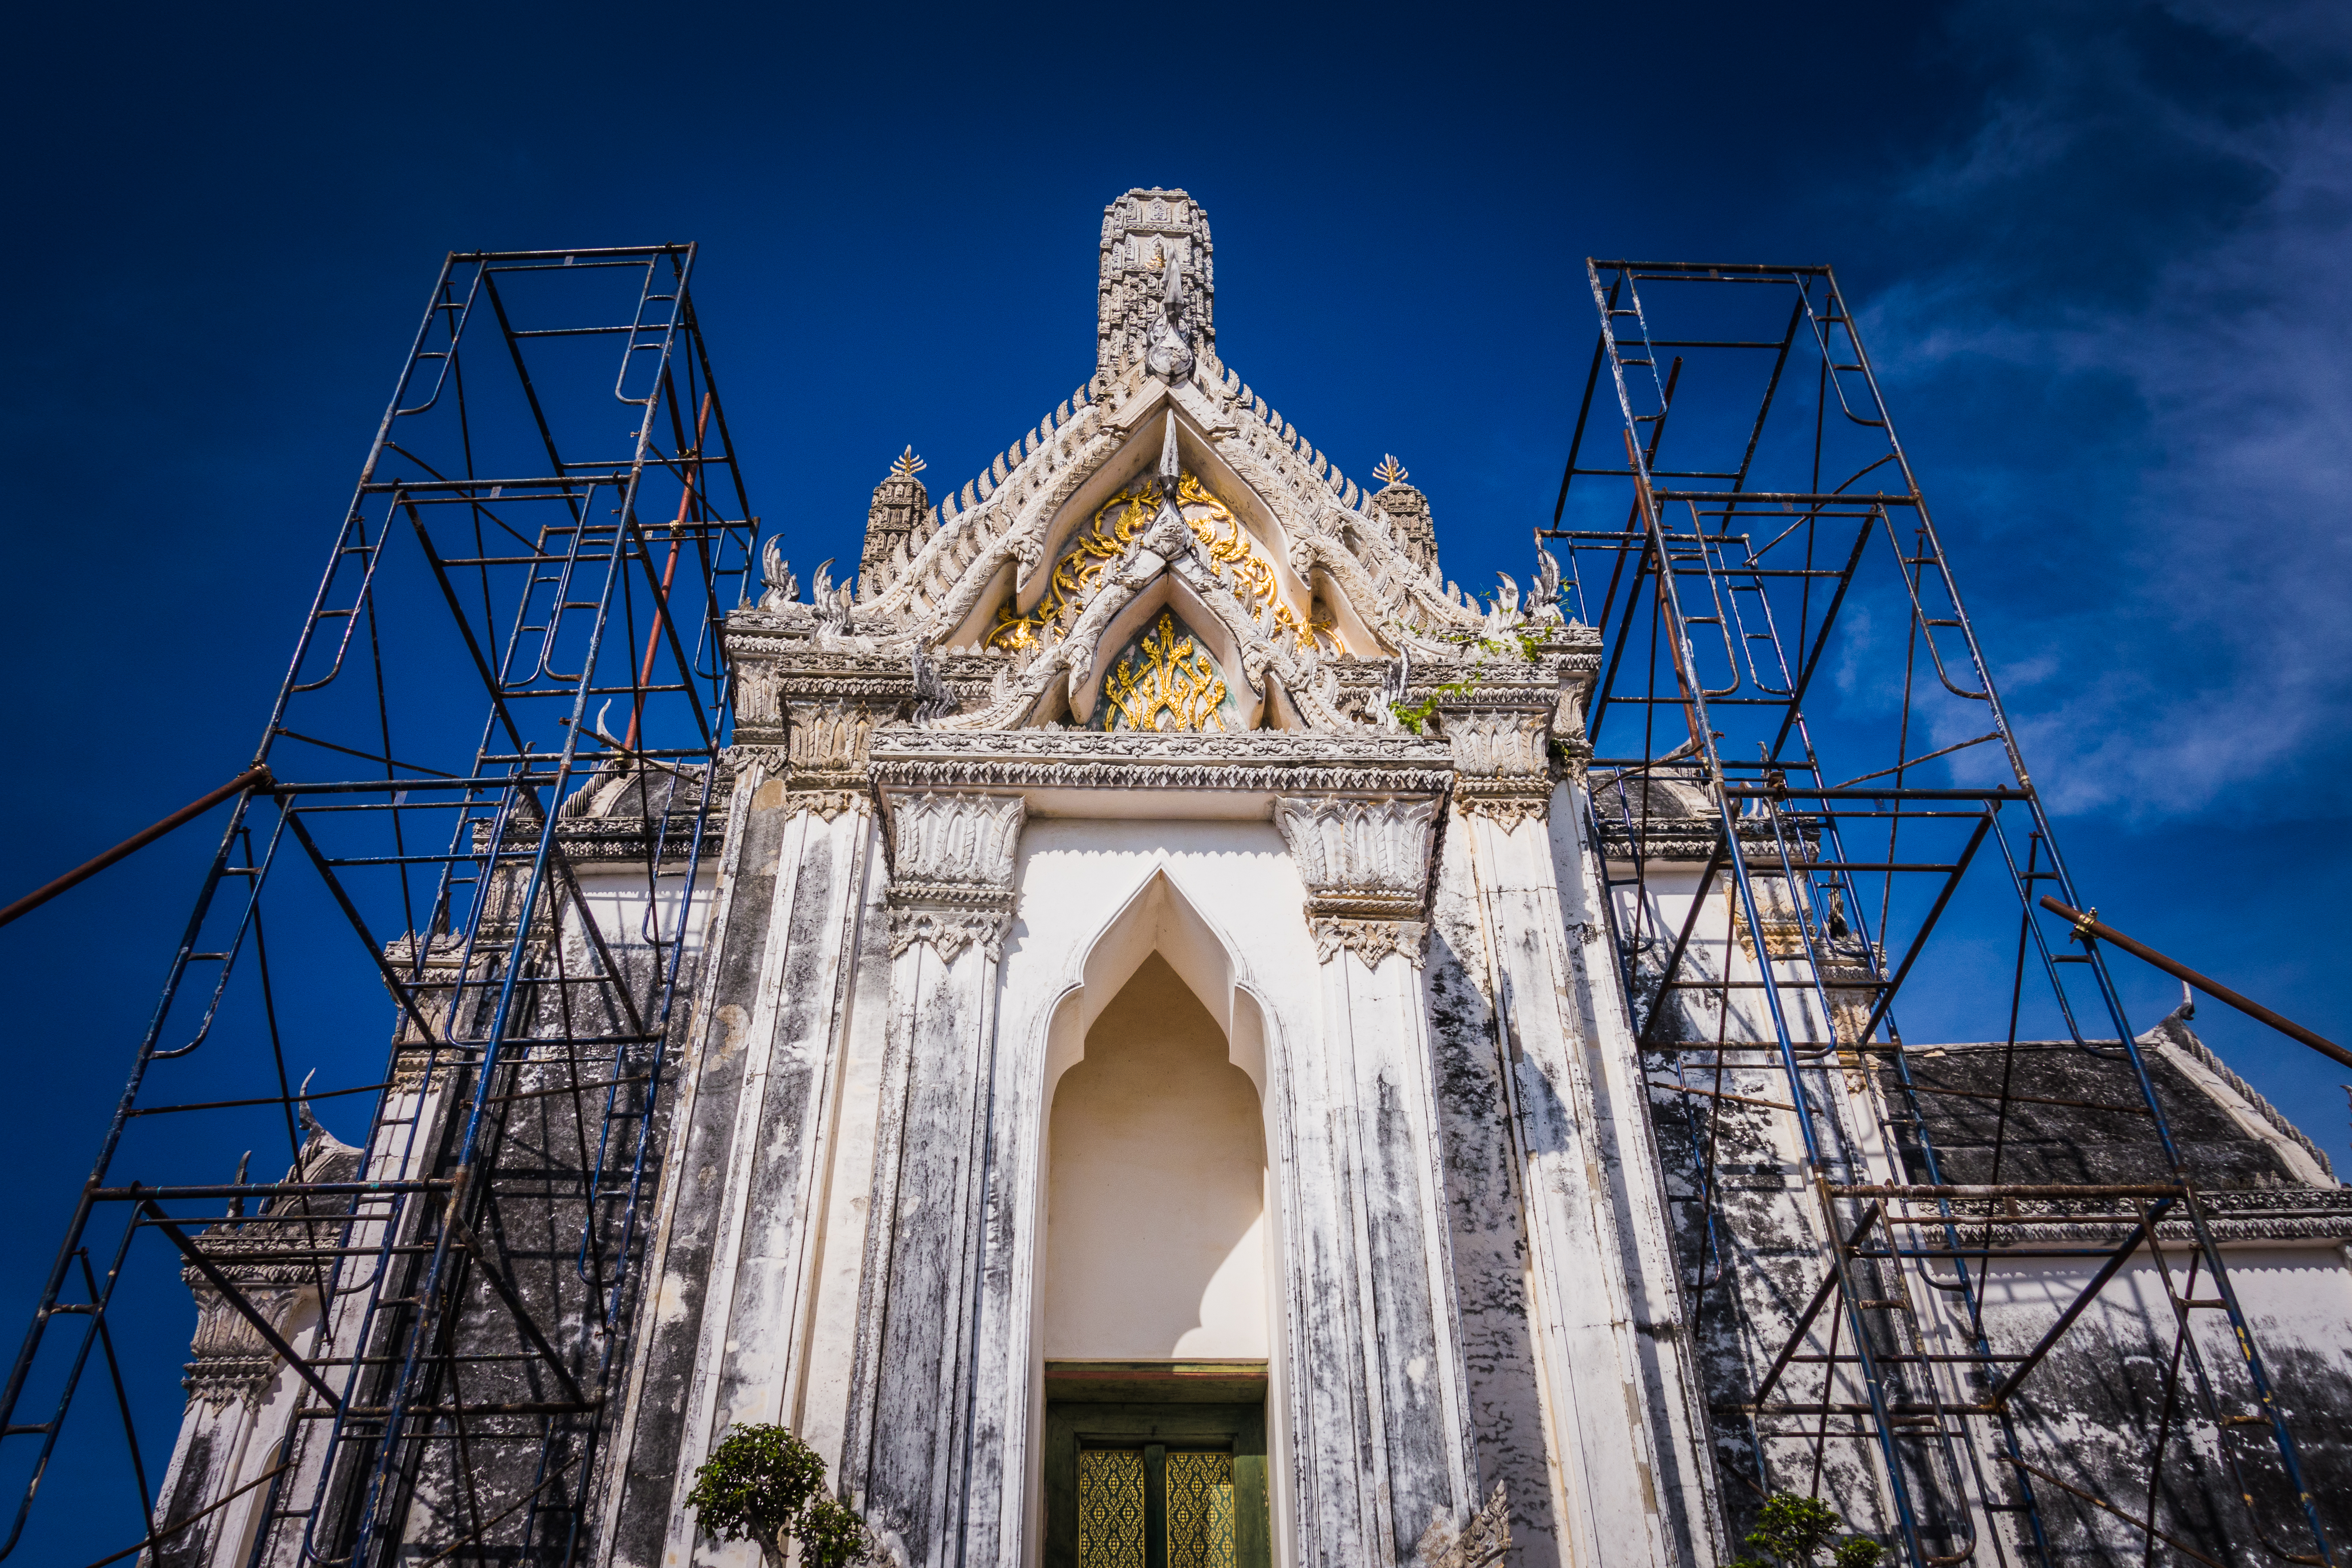
historical, park, Khao Bong, Phetchaburi, thailand, landmark, sky, architecture, building, scaffolding, place of worship, temple, night, tower, historic site, tourist attraction, arch, monument, facade, symmetry, city, cloud, world, tourism, classical architecture